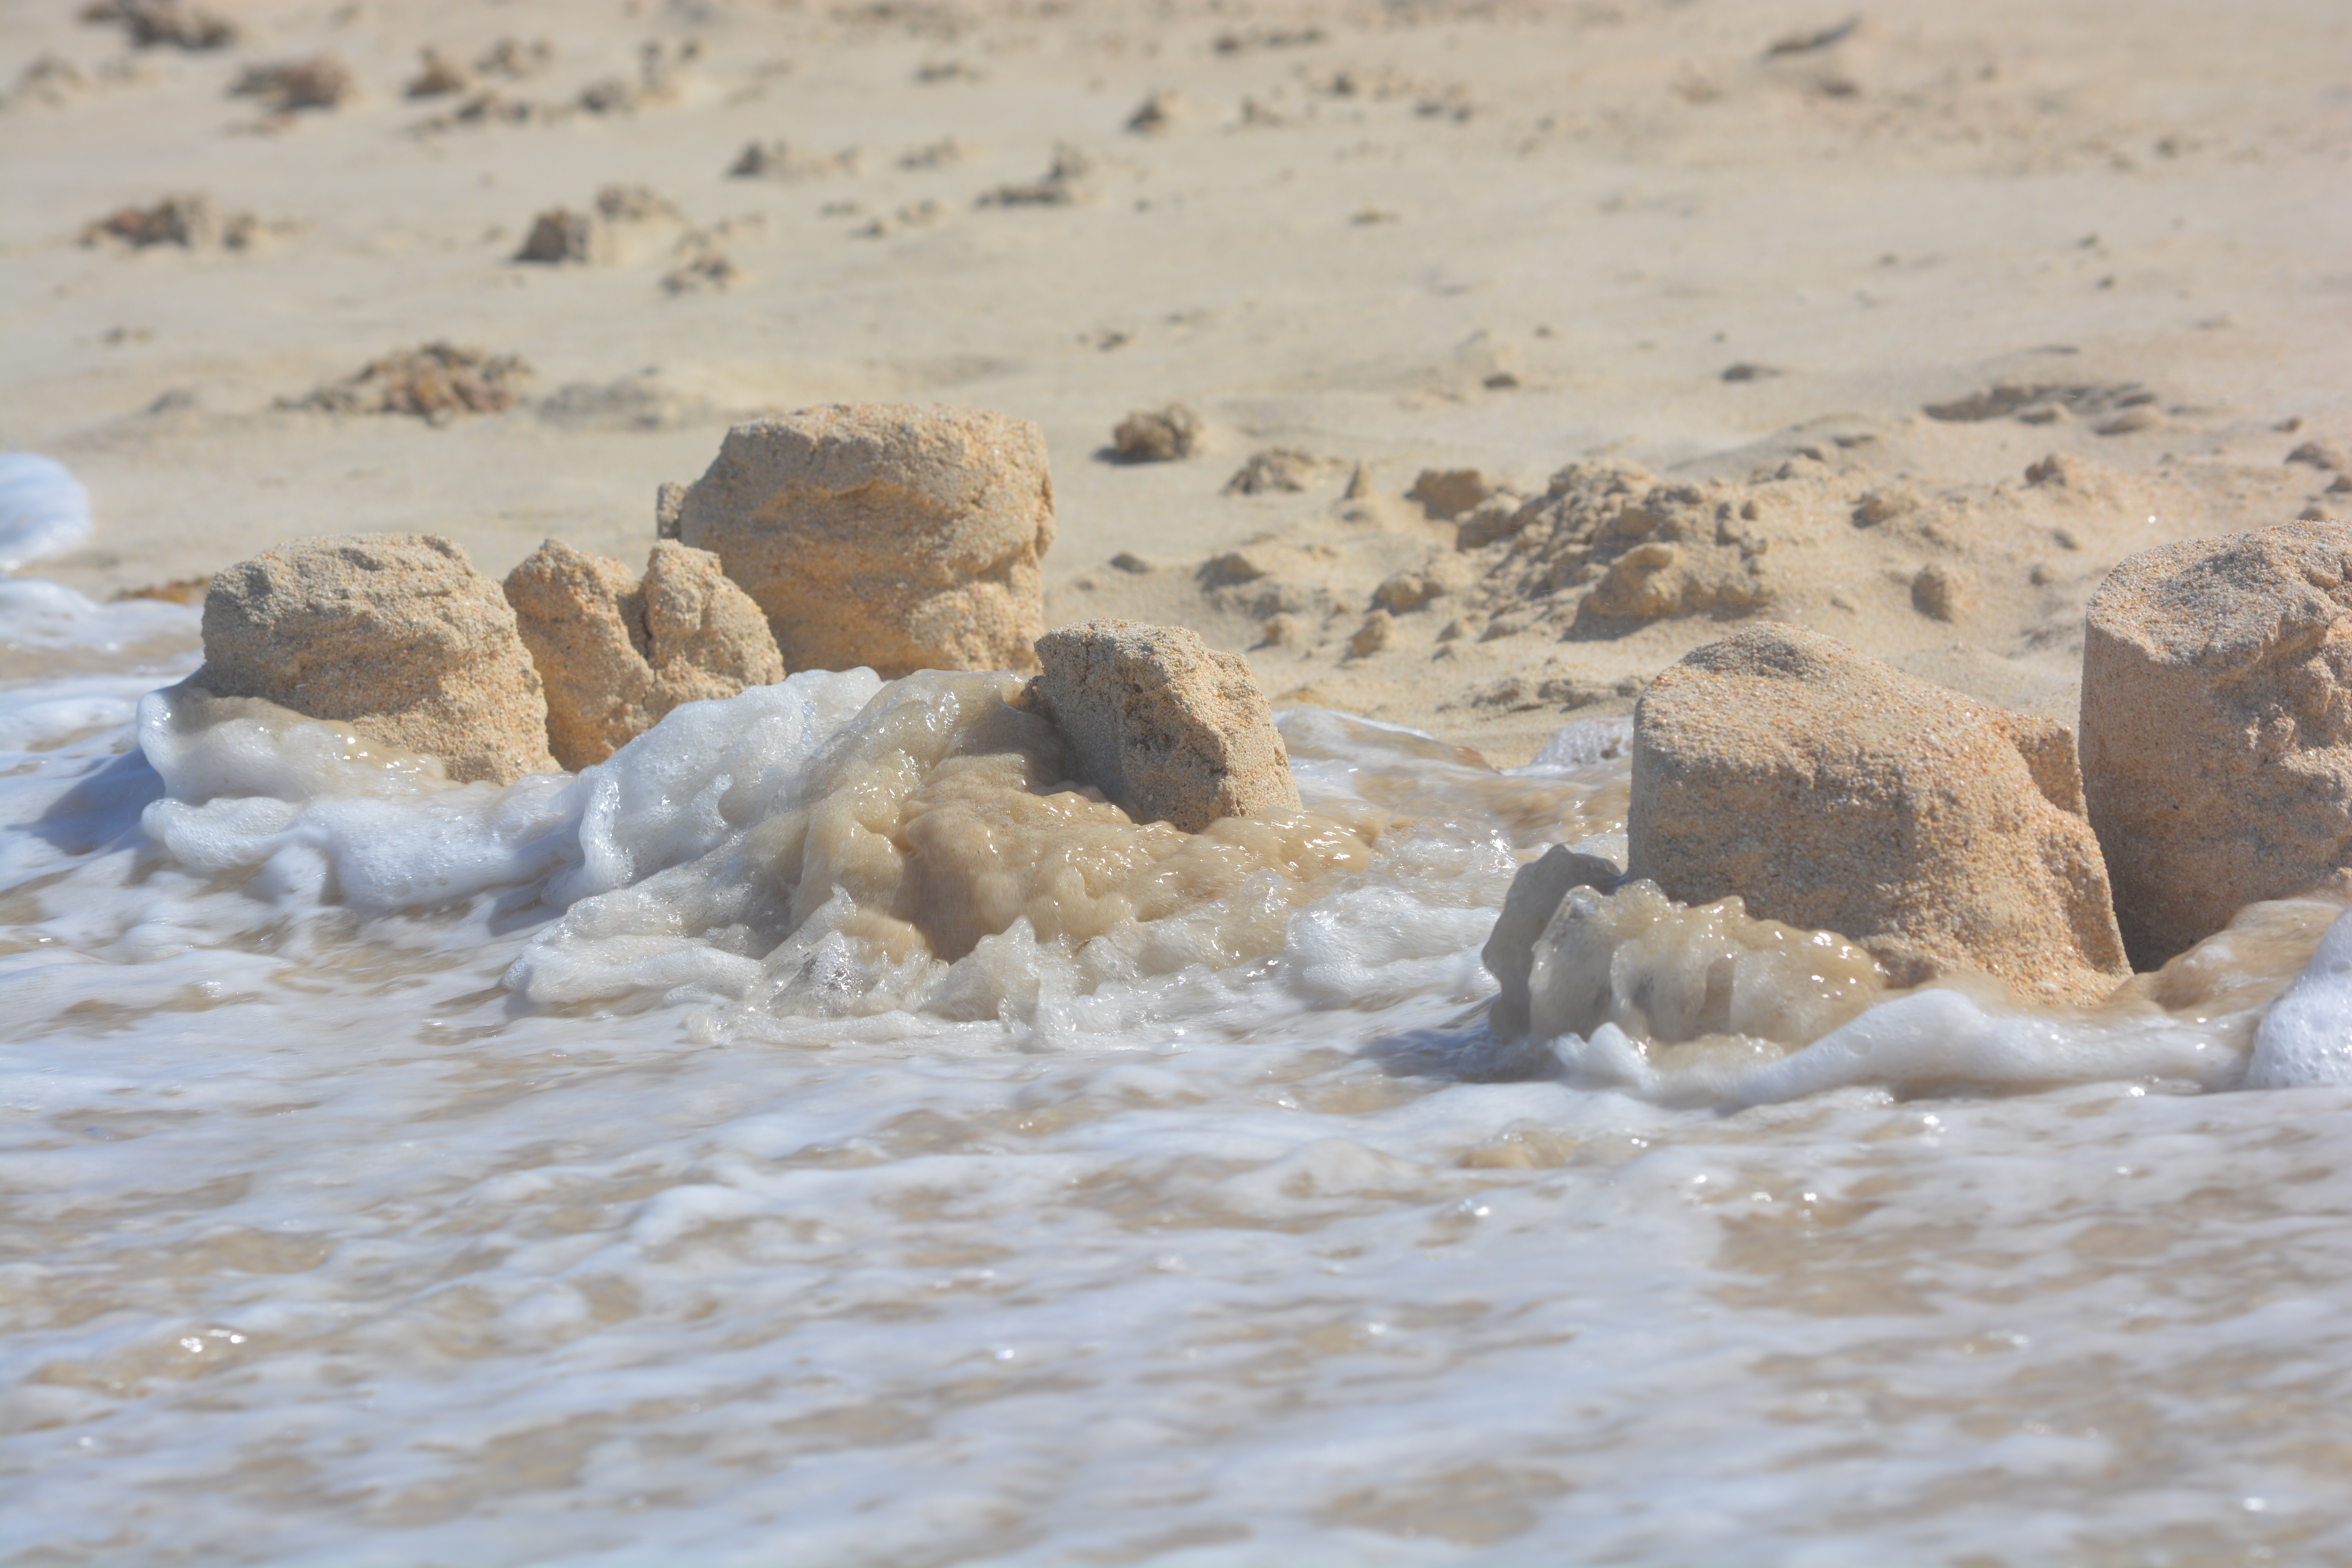
beach, sea, coast, water, nature, sand, rock, ocean, shore, wave, wildlife, reptile, sand castle, waves, devastation, force of nature